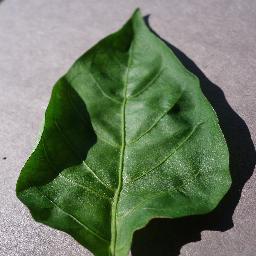
Label: Pepper,_bell___healthy